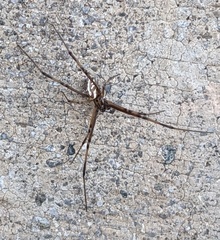
Species: Lactrodectus_hesperus